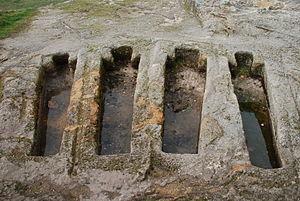
L'ermitage rupestre de San Vicente est un petit ermitage rupestre d'origine wisigothique situé à Cervera de Pisuerga, dans la province de Palencia, en Castille-et-León.